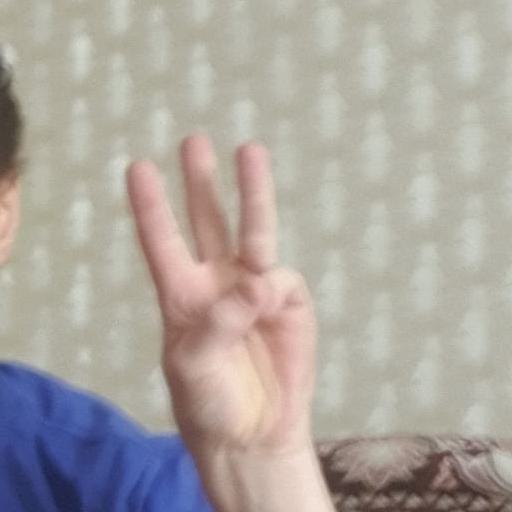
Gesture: three